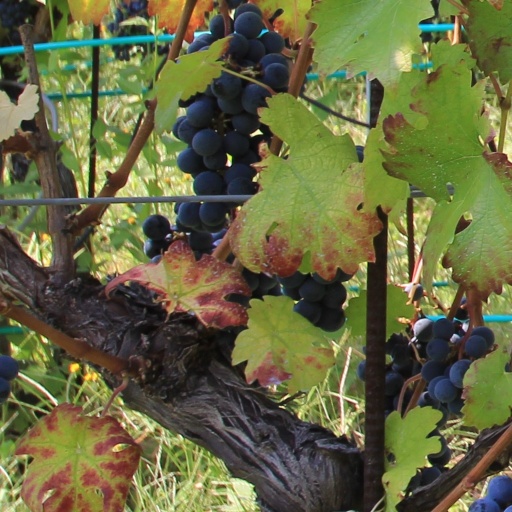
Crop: grape